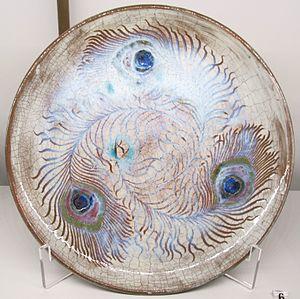
Félix-Auguste Delaherche, né le 27 décembre 1857 à Beauvais et mort le 27 juin 1940 à Paris, est un céramiste français, pionnier et l'un des plus reconnus du style art nouveau.